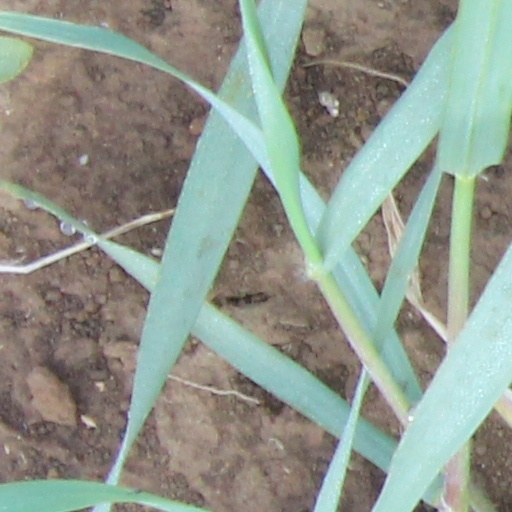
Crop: wheat